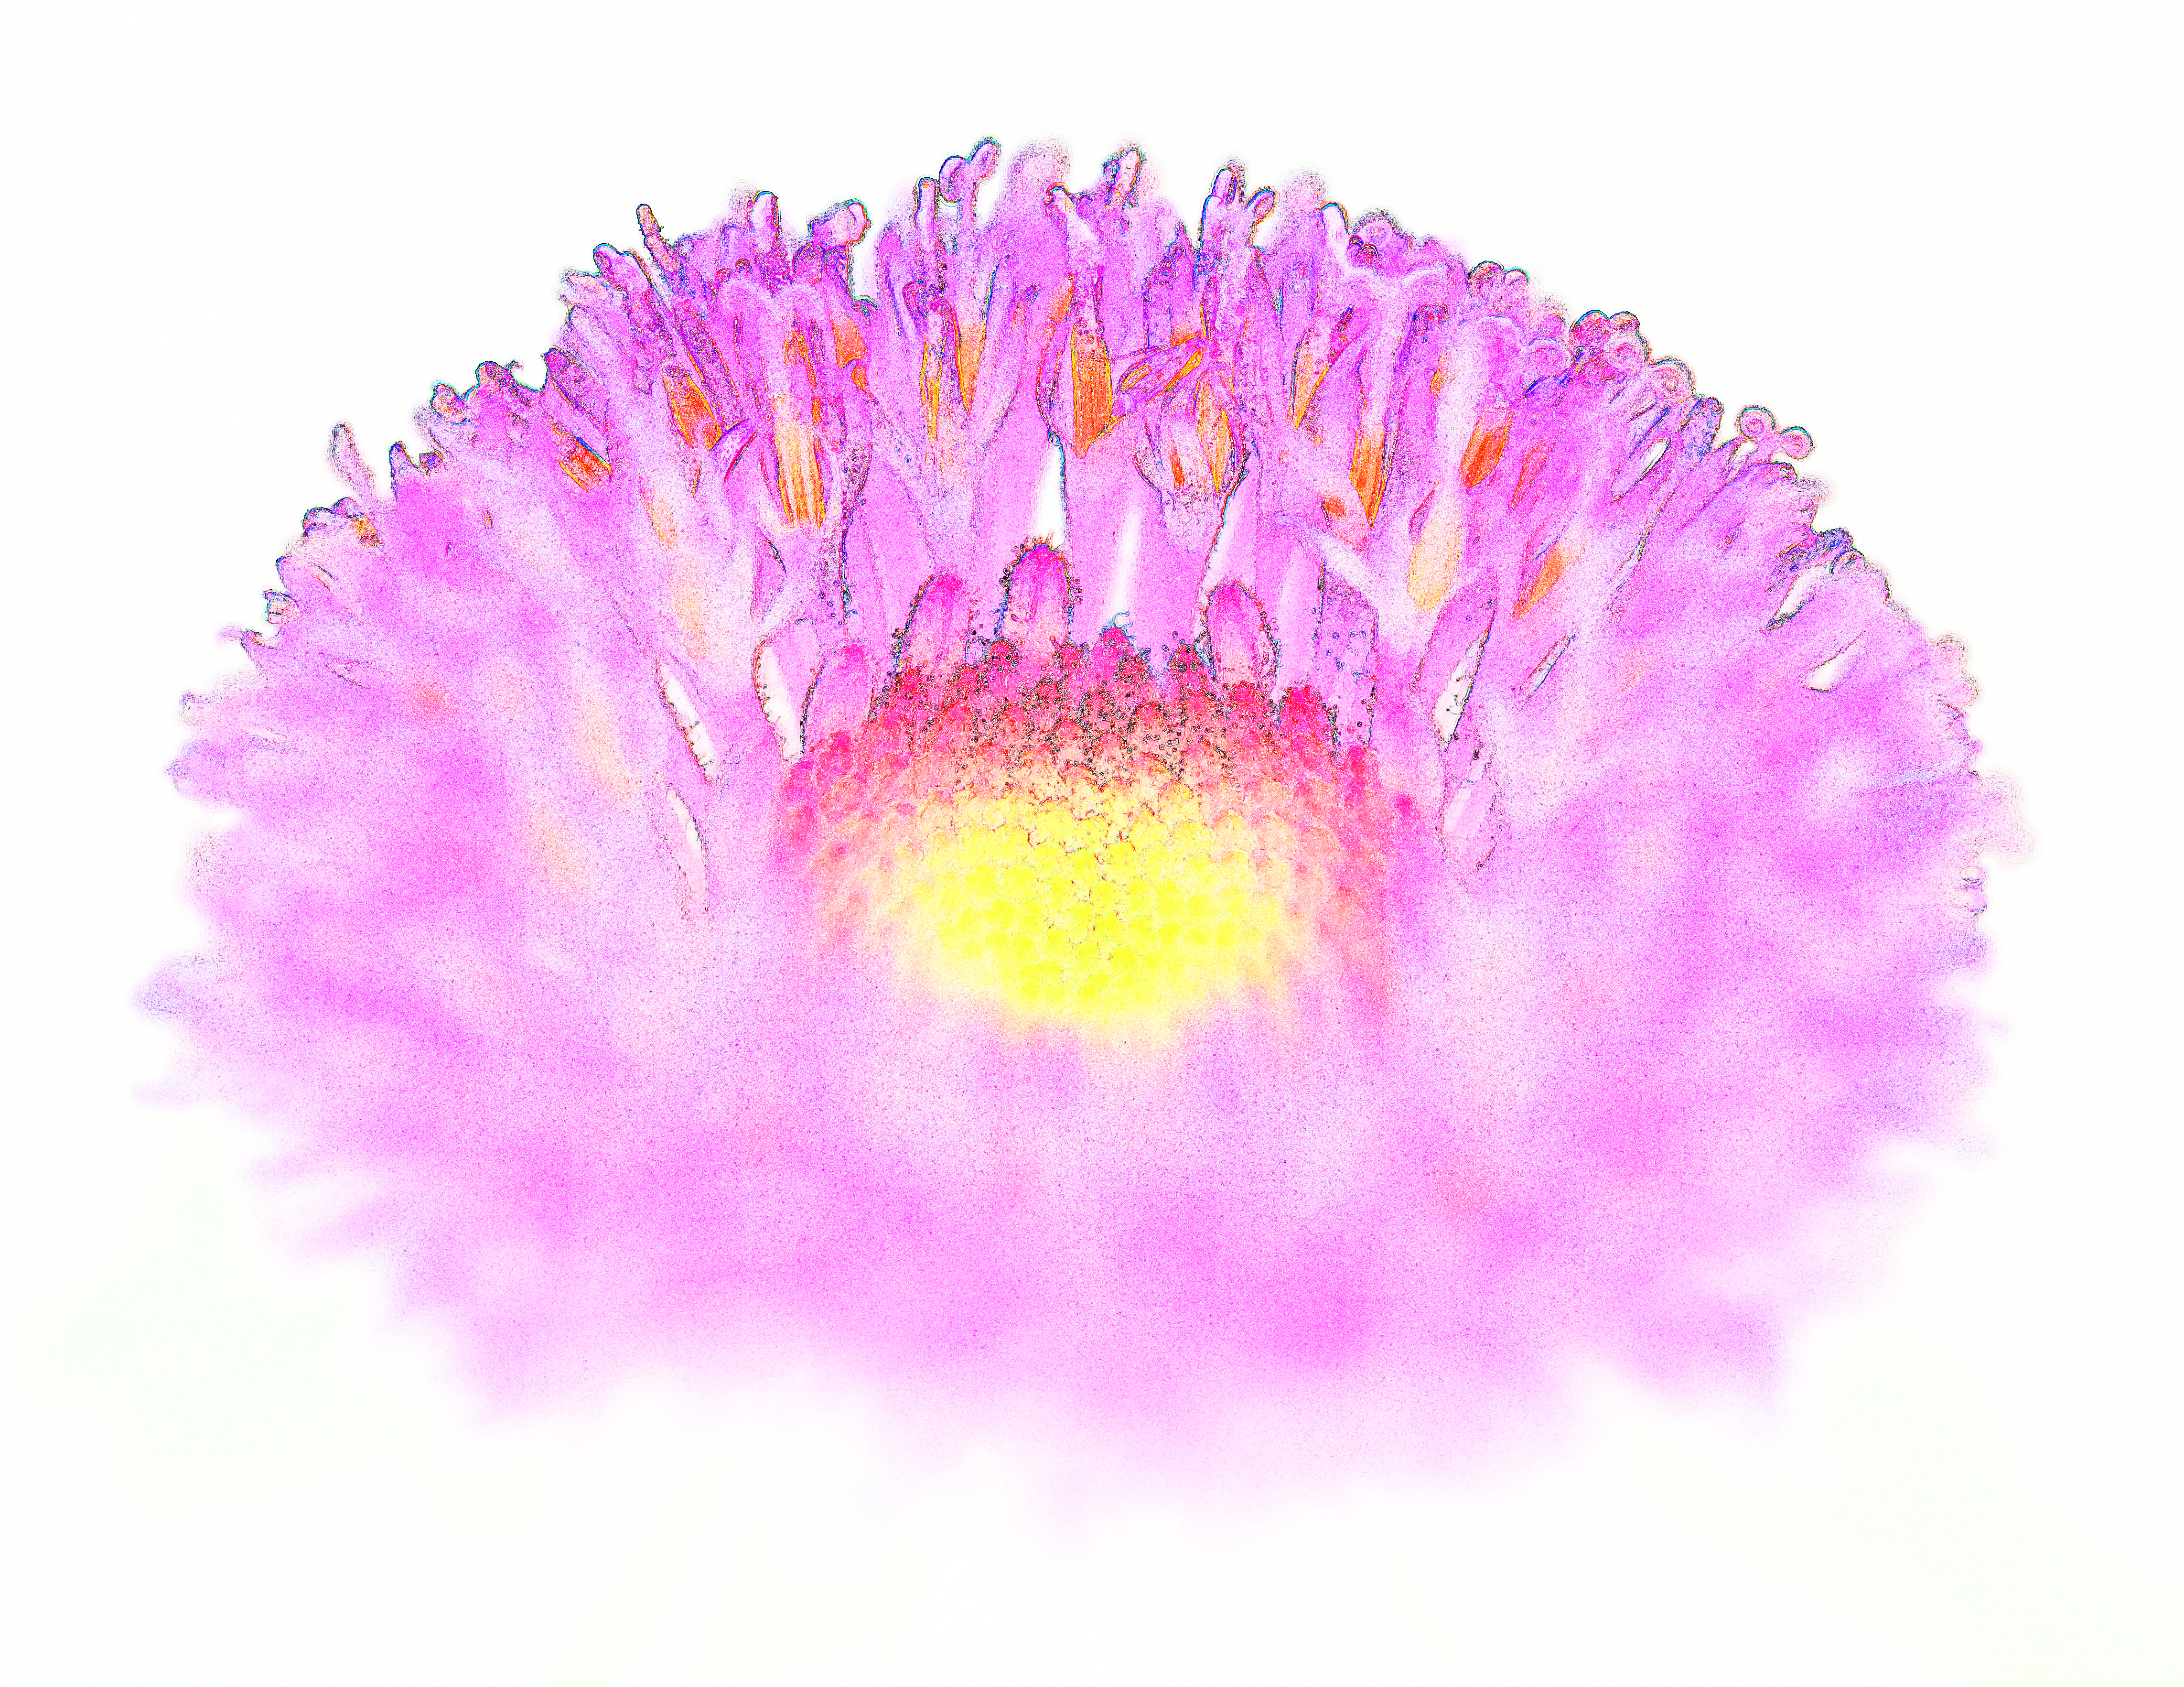
flower, purple, petal, pollen, pink, violet, photoshop, magenta, plugins, edgesfx